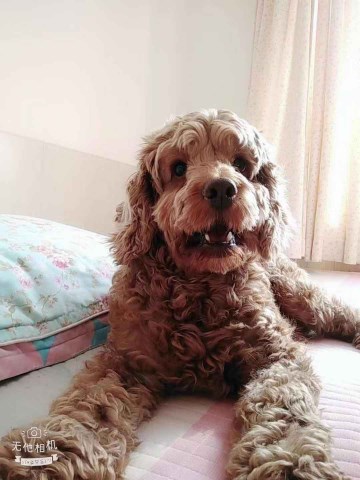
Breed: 7449-n000128-teddy